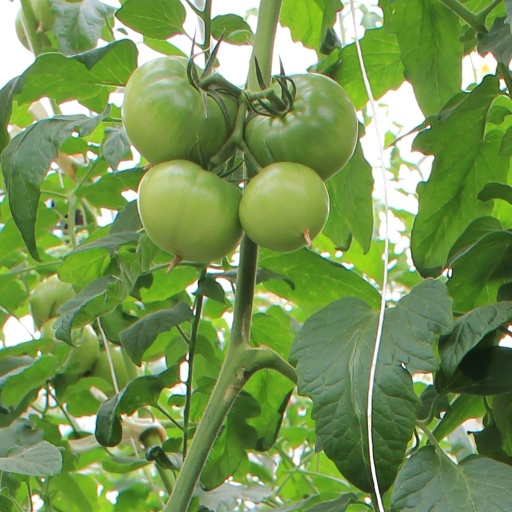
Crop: tomato